Life (2020 TV series)

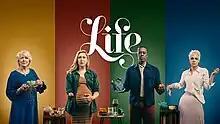

Life is a British drama television series by the BBC, written by Mike Bartlett. It was first broadcast on 29 September 2020. The series follows the residents of four flats who live in a converted Victorian house, with an ensemble cast led by Alison Steadman and Peter Davison. Melissa Johns and Adrian Lester also star, with Victoria Hamilton reprising her role as Anna Baker – now known as Belle Stone – from Bartlett's series "Doctor Foster". Her ex-husband Neil Baker (Adam James) reprises his role for three of the six episodes.